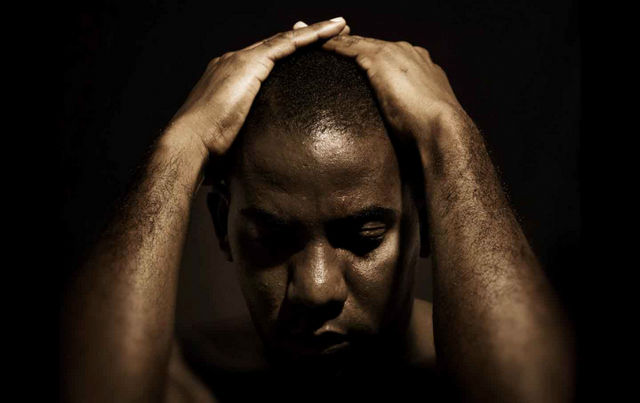
Gender: men